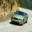
Label: automobile